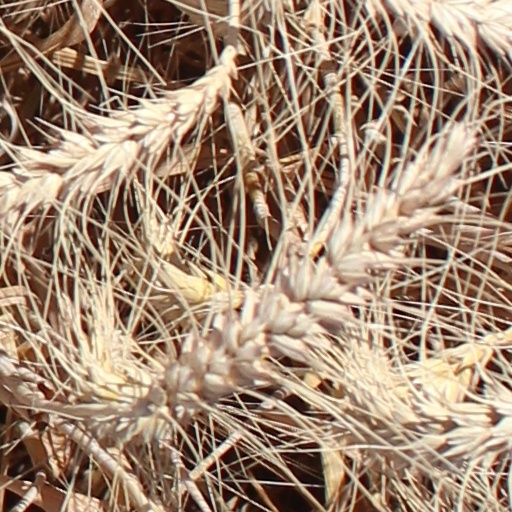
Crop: wheat